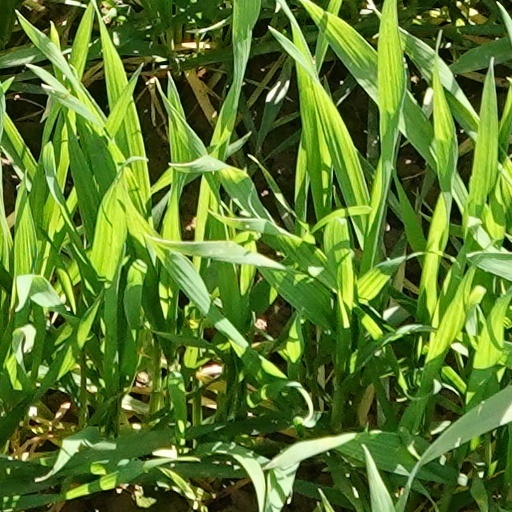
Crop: wheat